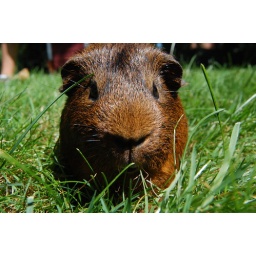
this is my guinea pig harry sitting in the backyard